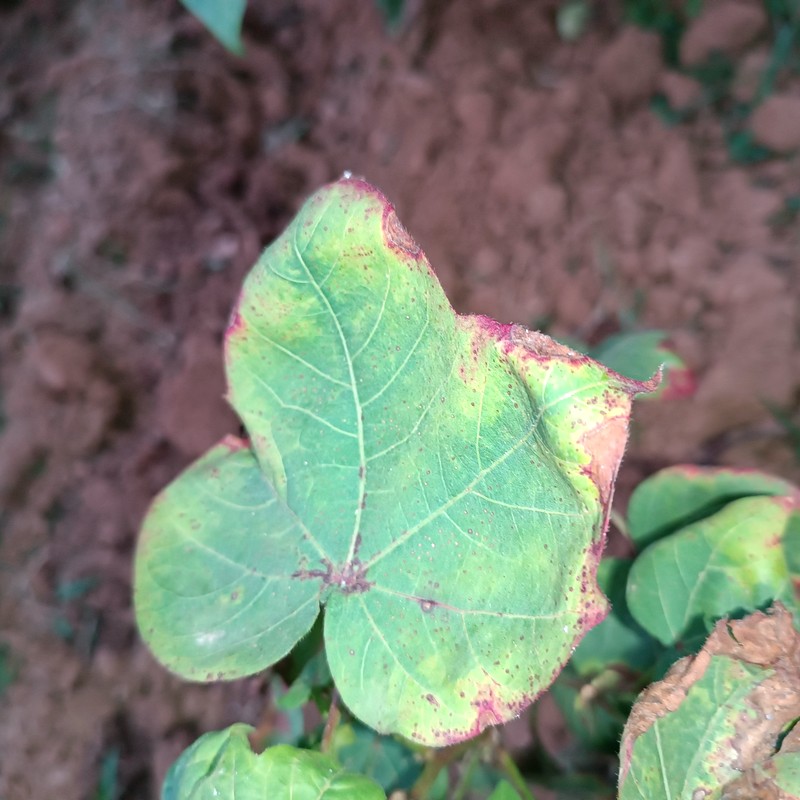
Label: Leaf Redding